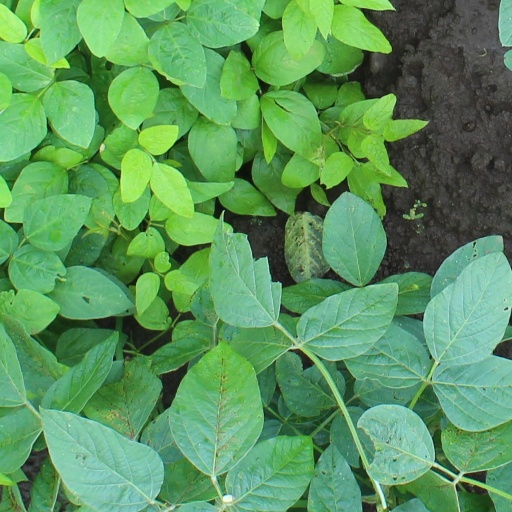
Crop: soybean